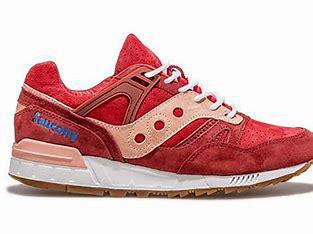
Brand: Saucony
Model: Grid SD